Lefka, Patras

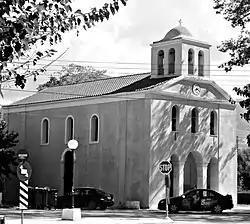
Christian Orthdodox church dedicated to Saint Nicholas at Lefka, Patras, Greece.

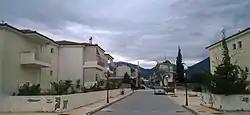
Partial view of Labour Houses "PATRAS XIV" at Lefka, Patras, Greece.

Lefka is a neighbourhood in the southern part of the Greek city of Patras, directly and south via road from downtown. It was originally called "Botovayia" ("Μποτοβάγια" in Greek).